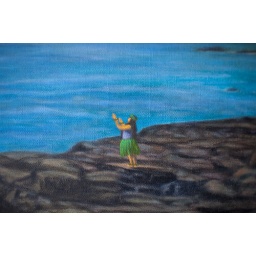
hula girl by the ocean painting